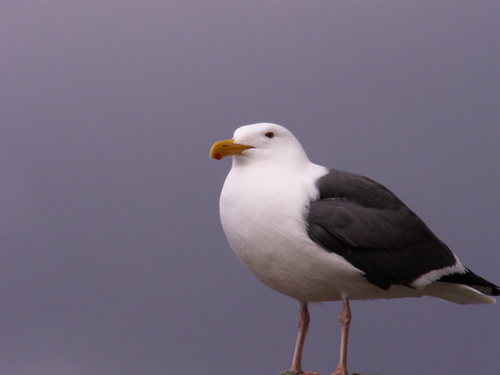
long legs curved bill black and white in colorthe bird is white with black wings and has a thick orange bill with orange tarsals.
a large bright white bird with dark gray wings, black tail, deep yellow dagger shaped bill, and pale pink tarsi and feet.
this ia a white and black bird with a orange bill and brown feet
this large bird has a white body, black wing and tail, and a large hooked yellow bill.
this bird is mostly white with black wings and a white wingbar at the bottom of the wing and black outer rectrices.
this is a larger bird with a mostly white body black wings and an orange beak.
a very large bird with a white body, and gray wings.
this bird is white and black in color, with a orange beak.
this bird has wings that are black and has a white belly
Species: California Gull